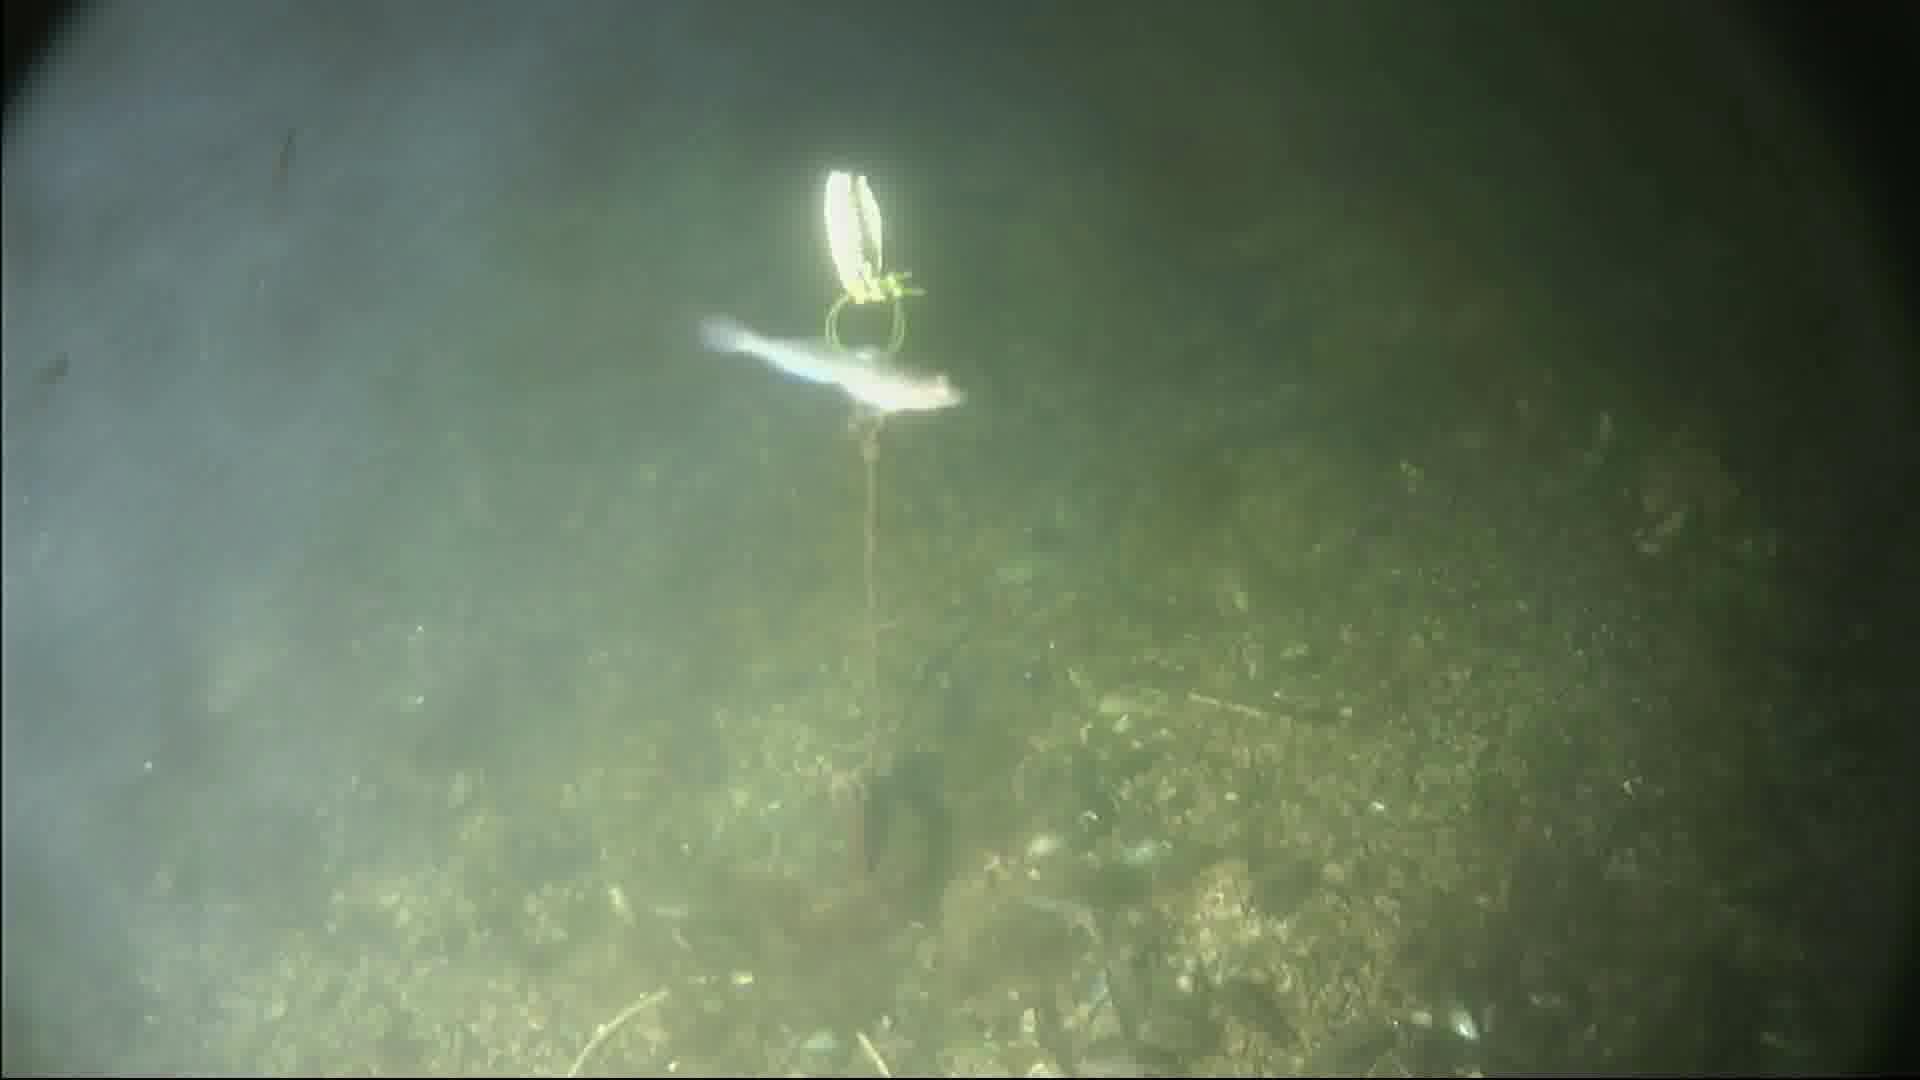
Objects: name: small_fish